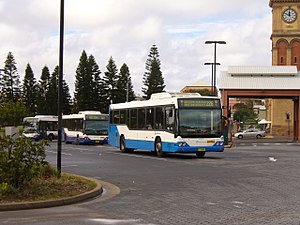
Newcastle (New South Wales) / Infrastruktur / Busser
Newcastles busterminal
Newcastle er den næststørste by i den australske delstat New South Wales. Metropolområdet omfatter det meste af lokalregeringsområderne City of Newcastle og City of Lake Macquarie. Byen er centrum for Greater Newcastle området, som omfatter lokalregeringsområderne City of Newcastle, City of Lake Macquarie, City of Cessnock, City of Maitland og Port Stephens Council.